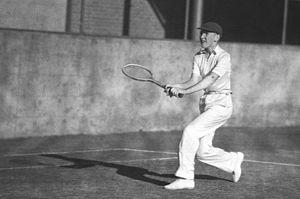
John Edward Bromwich, né le 14 novembre 1918 à Sydney et mort le 21 octobre 1999 à Geelong, est un joueur de tennis australien.